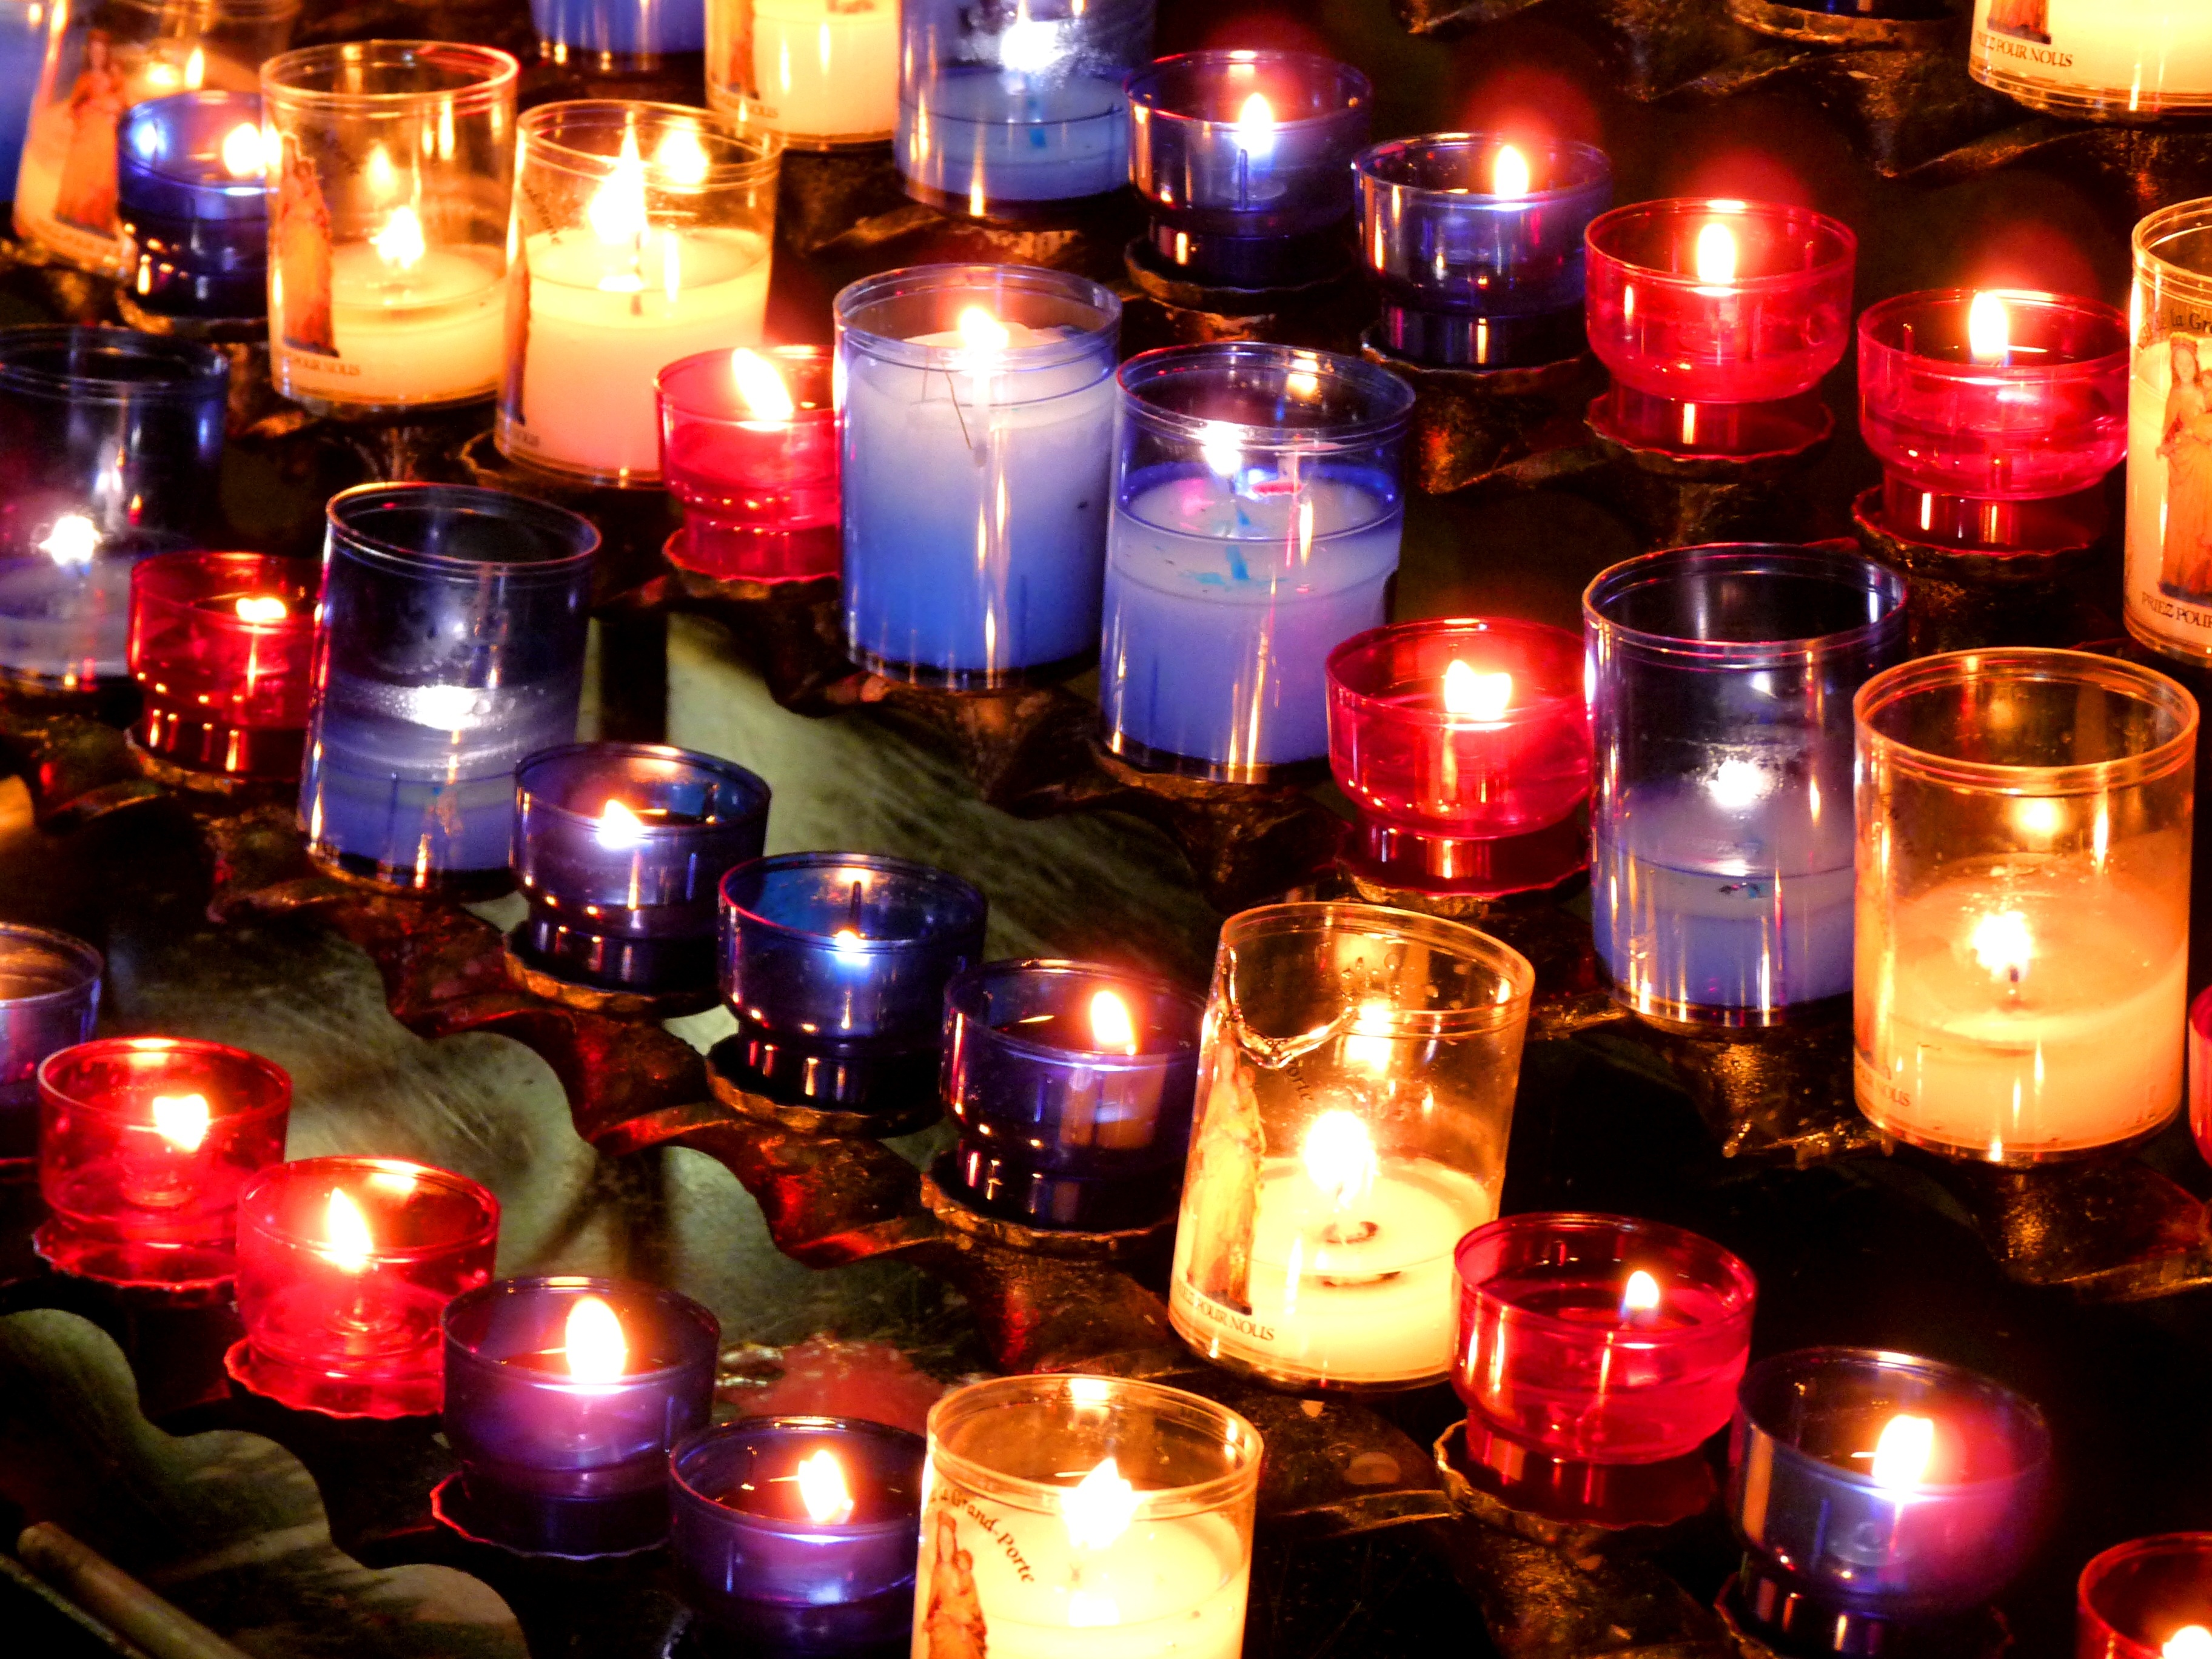
light, red, color, church, candle, lighting, candles, beds